Gaudenz Taverna

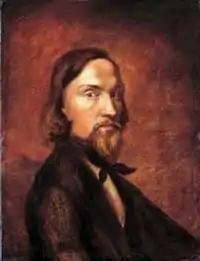
Self-portrait (c.1850)

Gaudenz Taverna (12 October 1814, Chur - 22 October 1878, Solothurn) was a Swiss portrait painter and graphic artist.